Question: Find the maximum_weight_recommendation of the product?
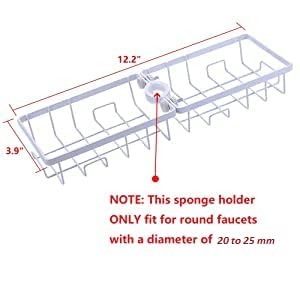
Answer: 20.0 ton